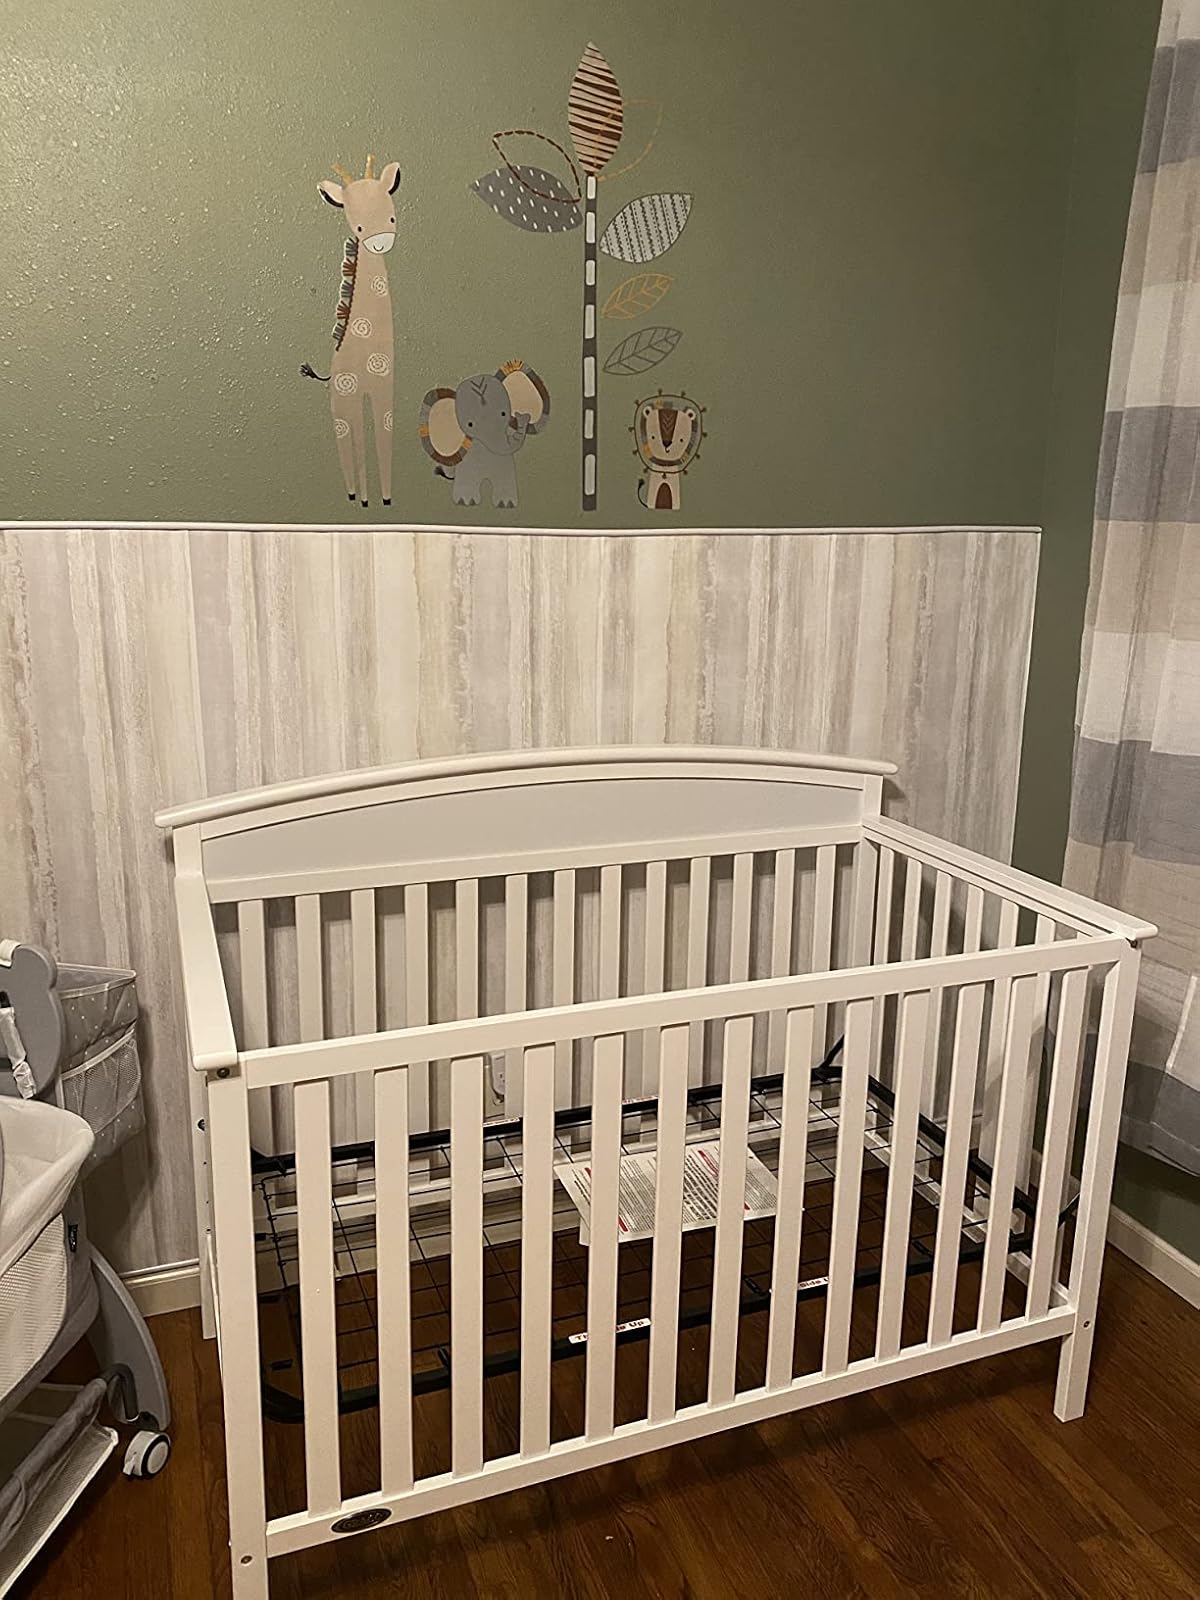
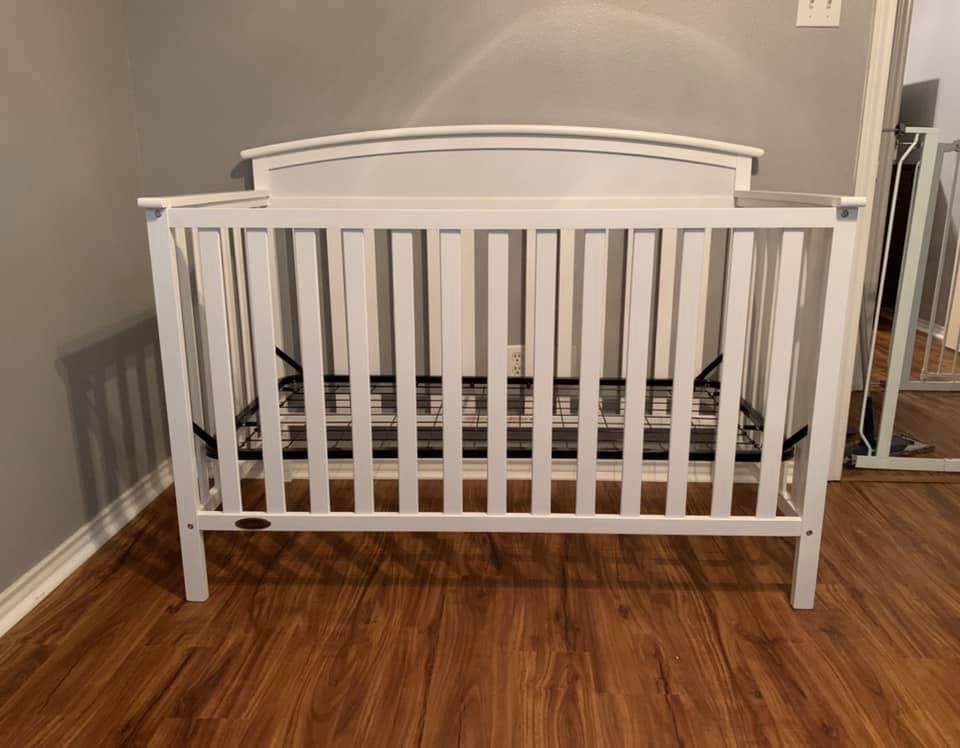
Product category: products_crib
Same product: yes